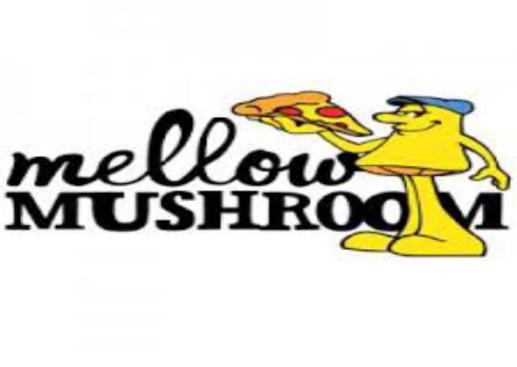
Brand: mellow mushroom
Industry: Food